Marwat

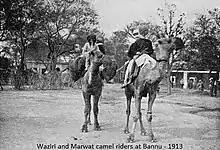
Waziri and Marwat camel riders at Bannu (1913)

Marwats, as well as other branches of Lohanis, lived in Zarghun Shar (located in the Paktika province) as well as Wana valley of South Waziristan. They had a long-standing dispute with Sulaiman Khels and other Ghilzais, who had already forced other Lodi tribes to migrate en masse to India. In one of the decisive battles, in the mid-15th century, Lohanis were thoroughly defeated by the Ghilzais, and had to leave Katawaz to the latter. Lohanis and their Dotani cousins had to be content with just Wana valley and surroundings.